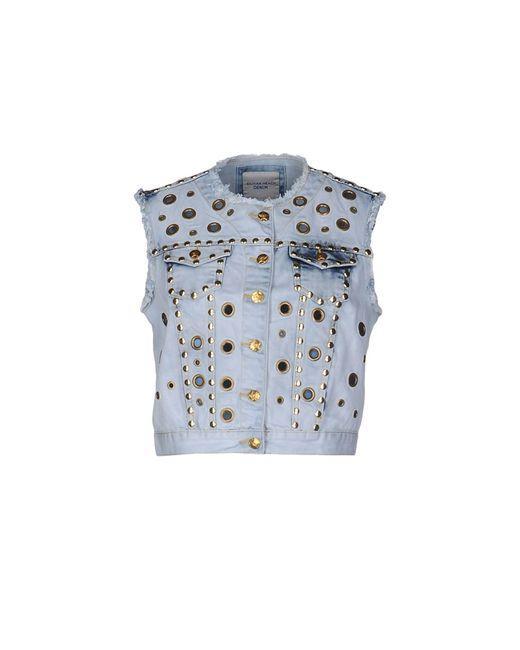
Blaue Rundhalsweste mit goldenen Mustern und Taschen